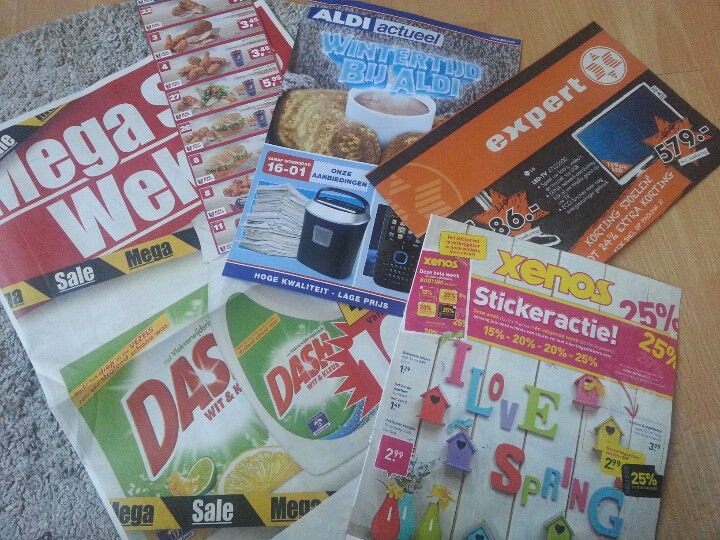
Waste category: paper